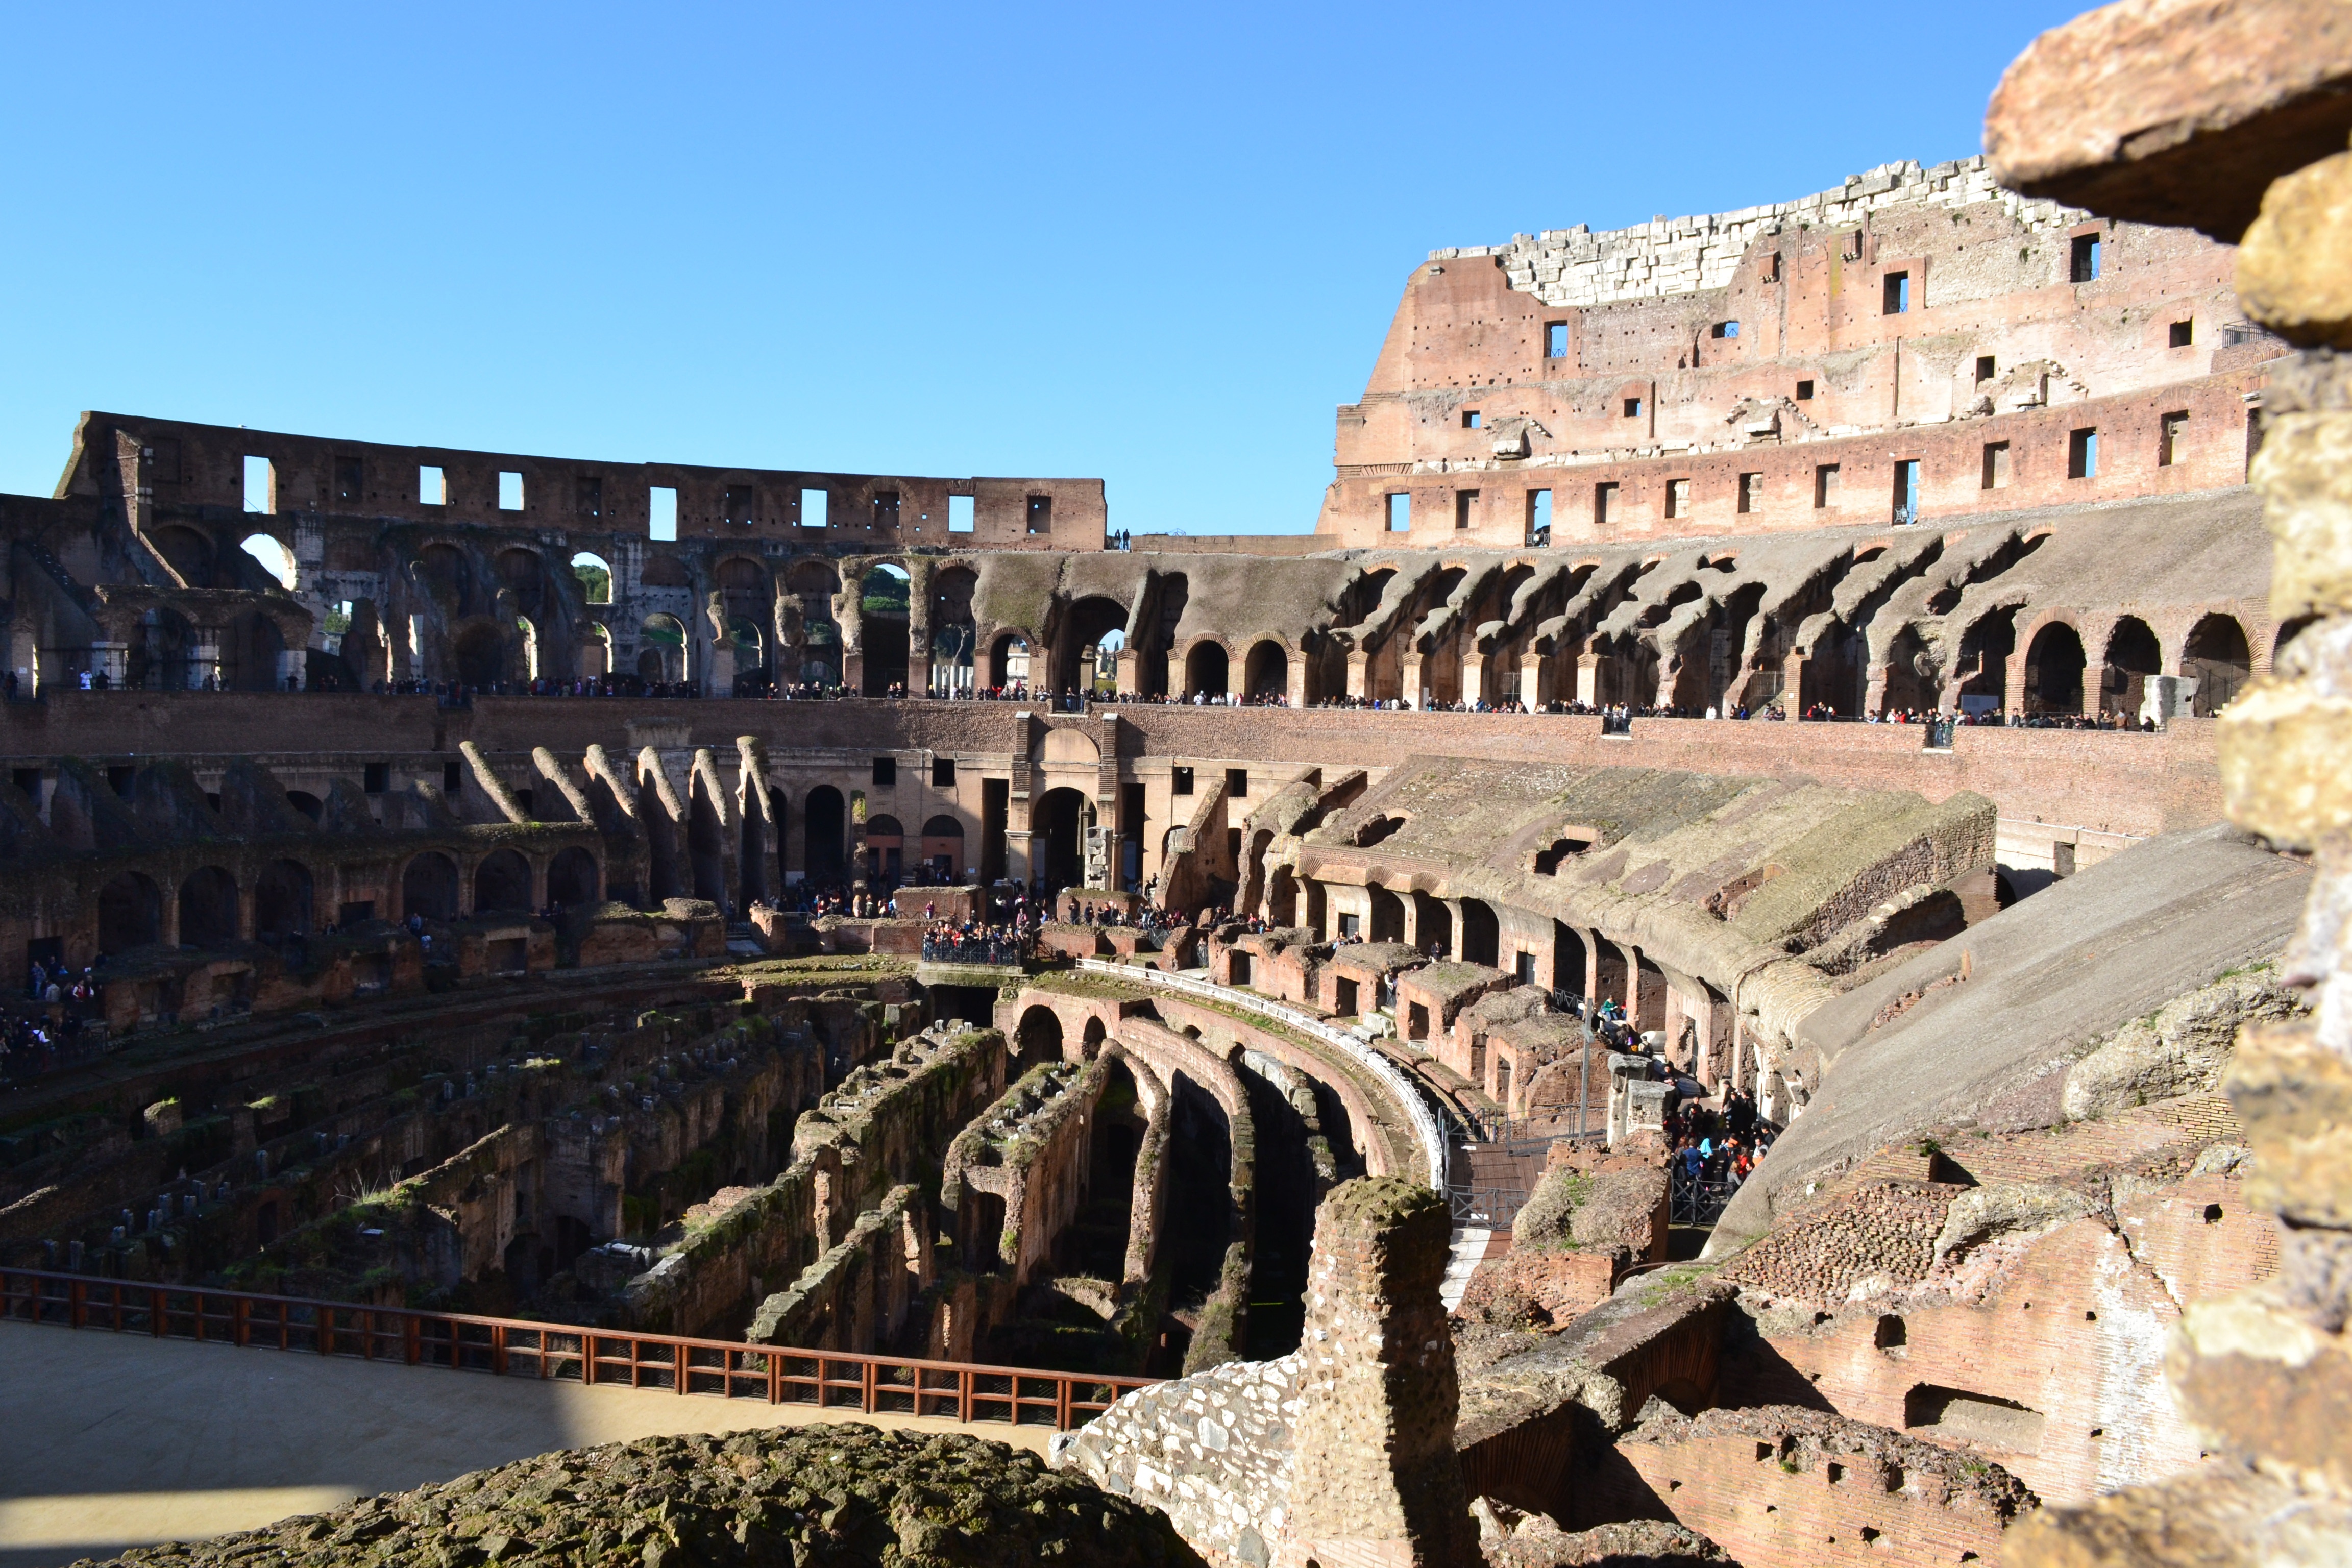
structure, antique, city, arch, plaza, landmark, italy, tourism, arena, rome, amphitheatre, town square, ancient rome, coliseum, historic site, ancient history, human settlement, ancient roman architecture